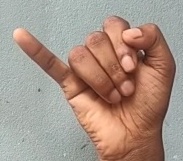
ASL sign: J